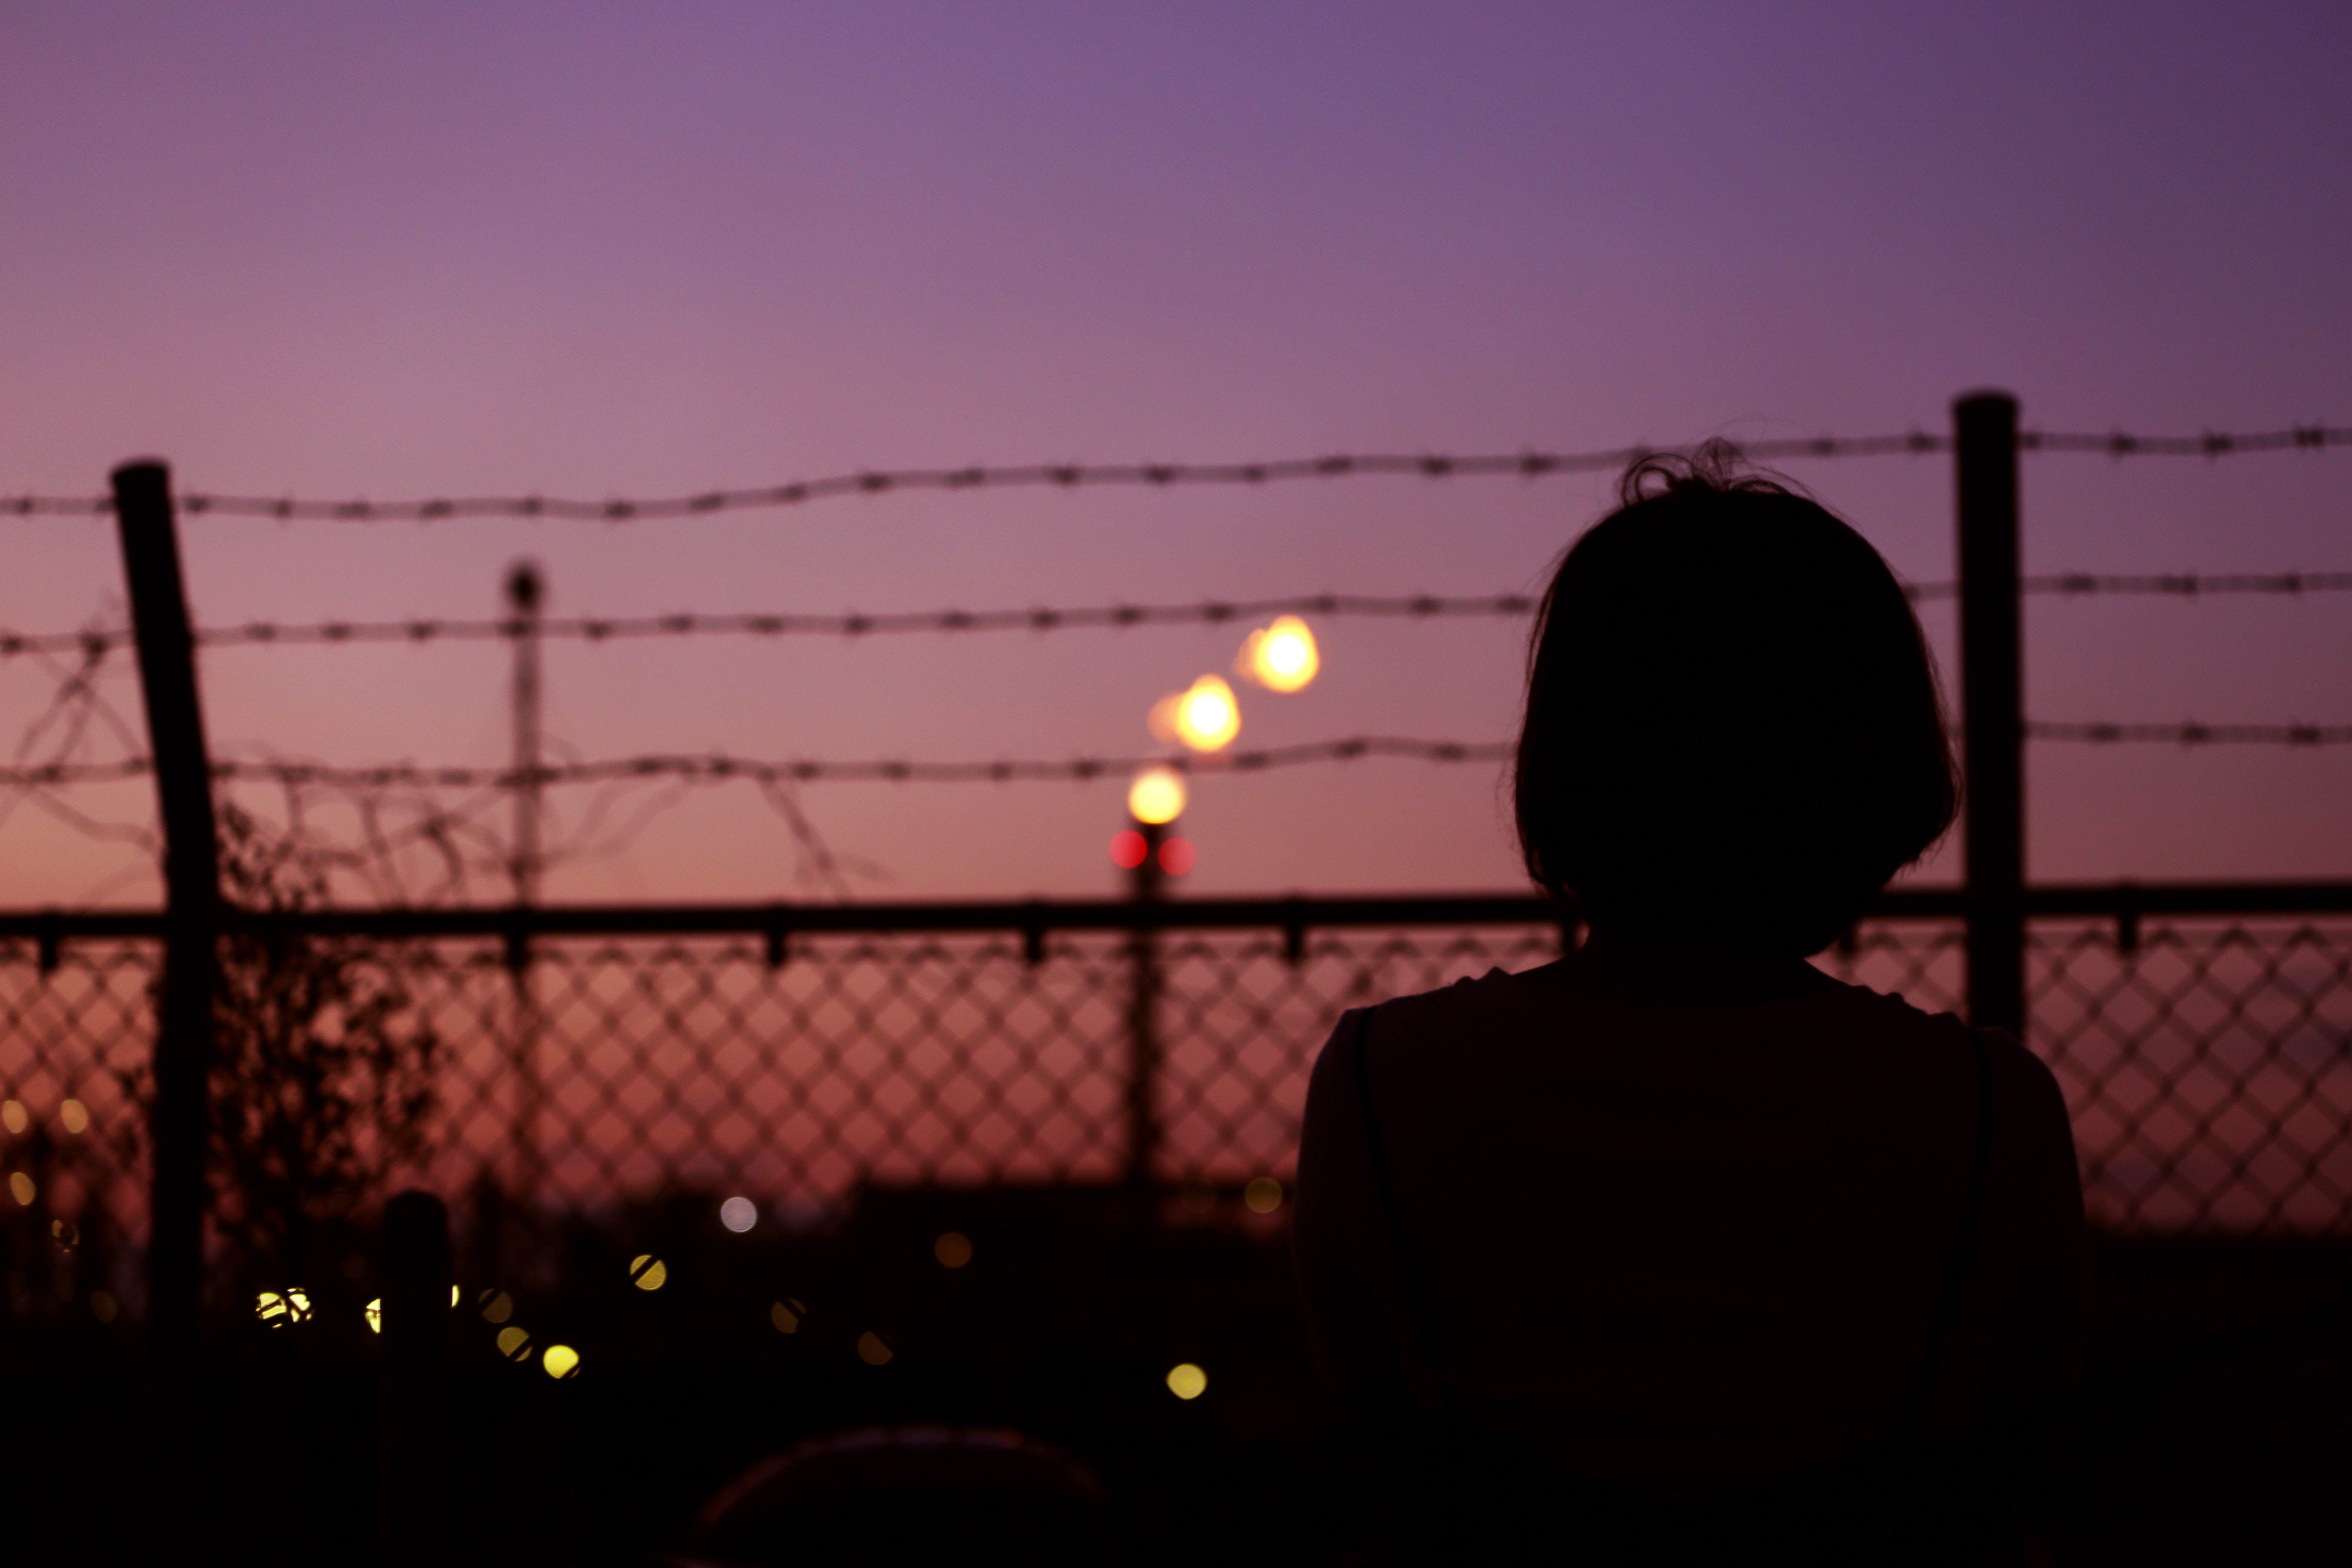
sky, light, night, water, evening, sunset, line, silhouette, electricity, fence, backlighting, dusk, photography, wire fencing, barbed wire, cloud, afterglow, sun, darkness